Question: Please indicate a possible affordance area of baseball bat that can be used for holding
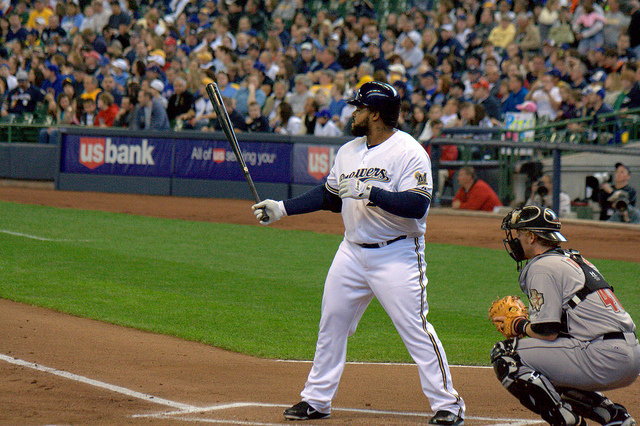
Answer: [239.5, 165.5, 272.5, 224.5]